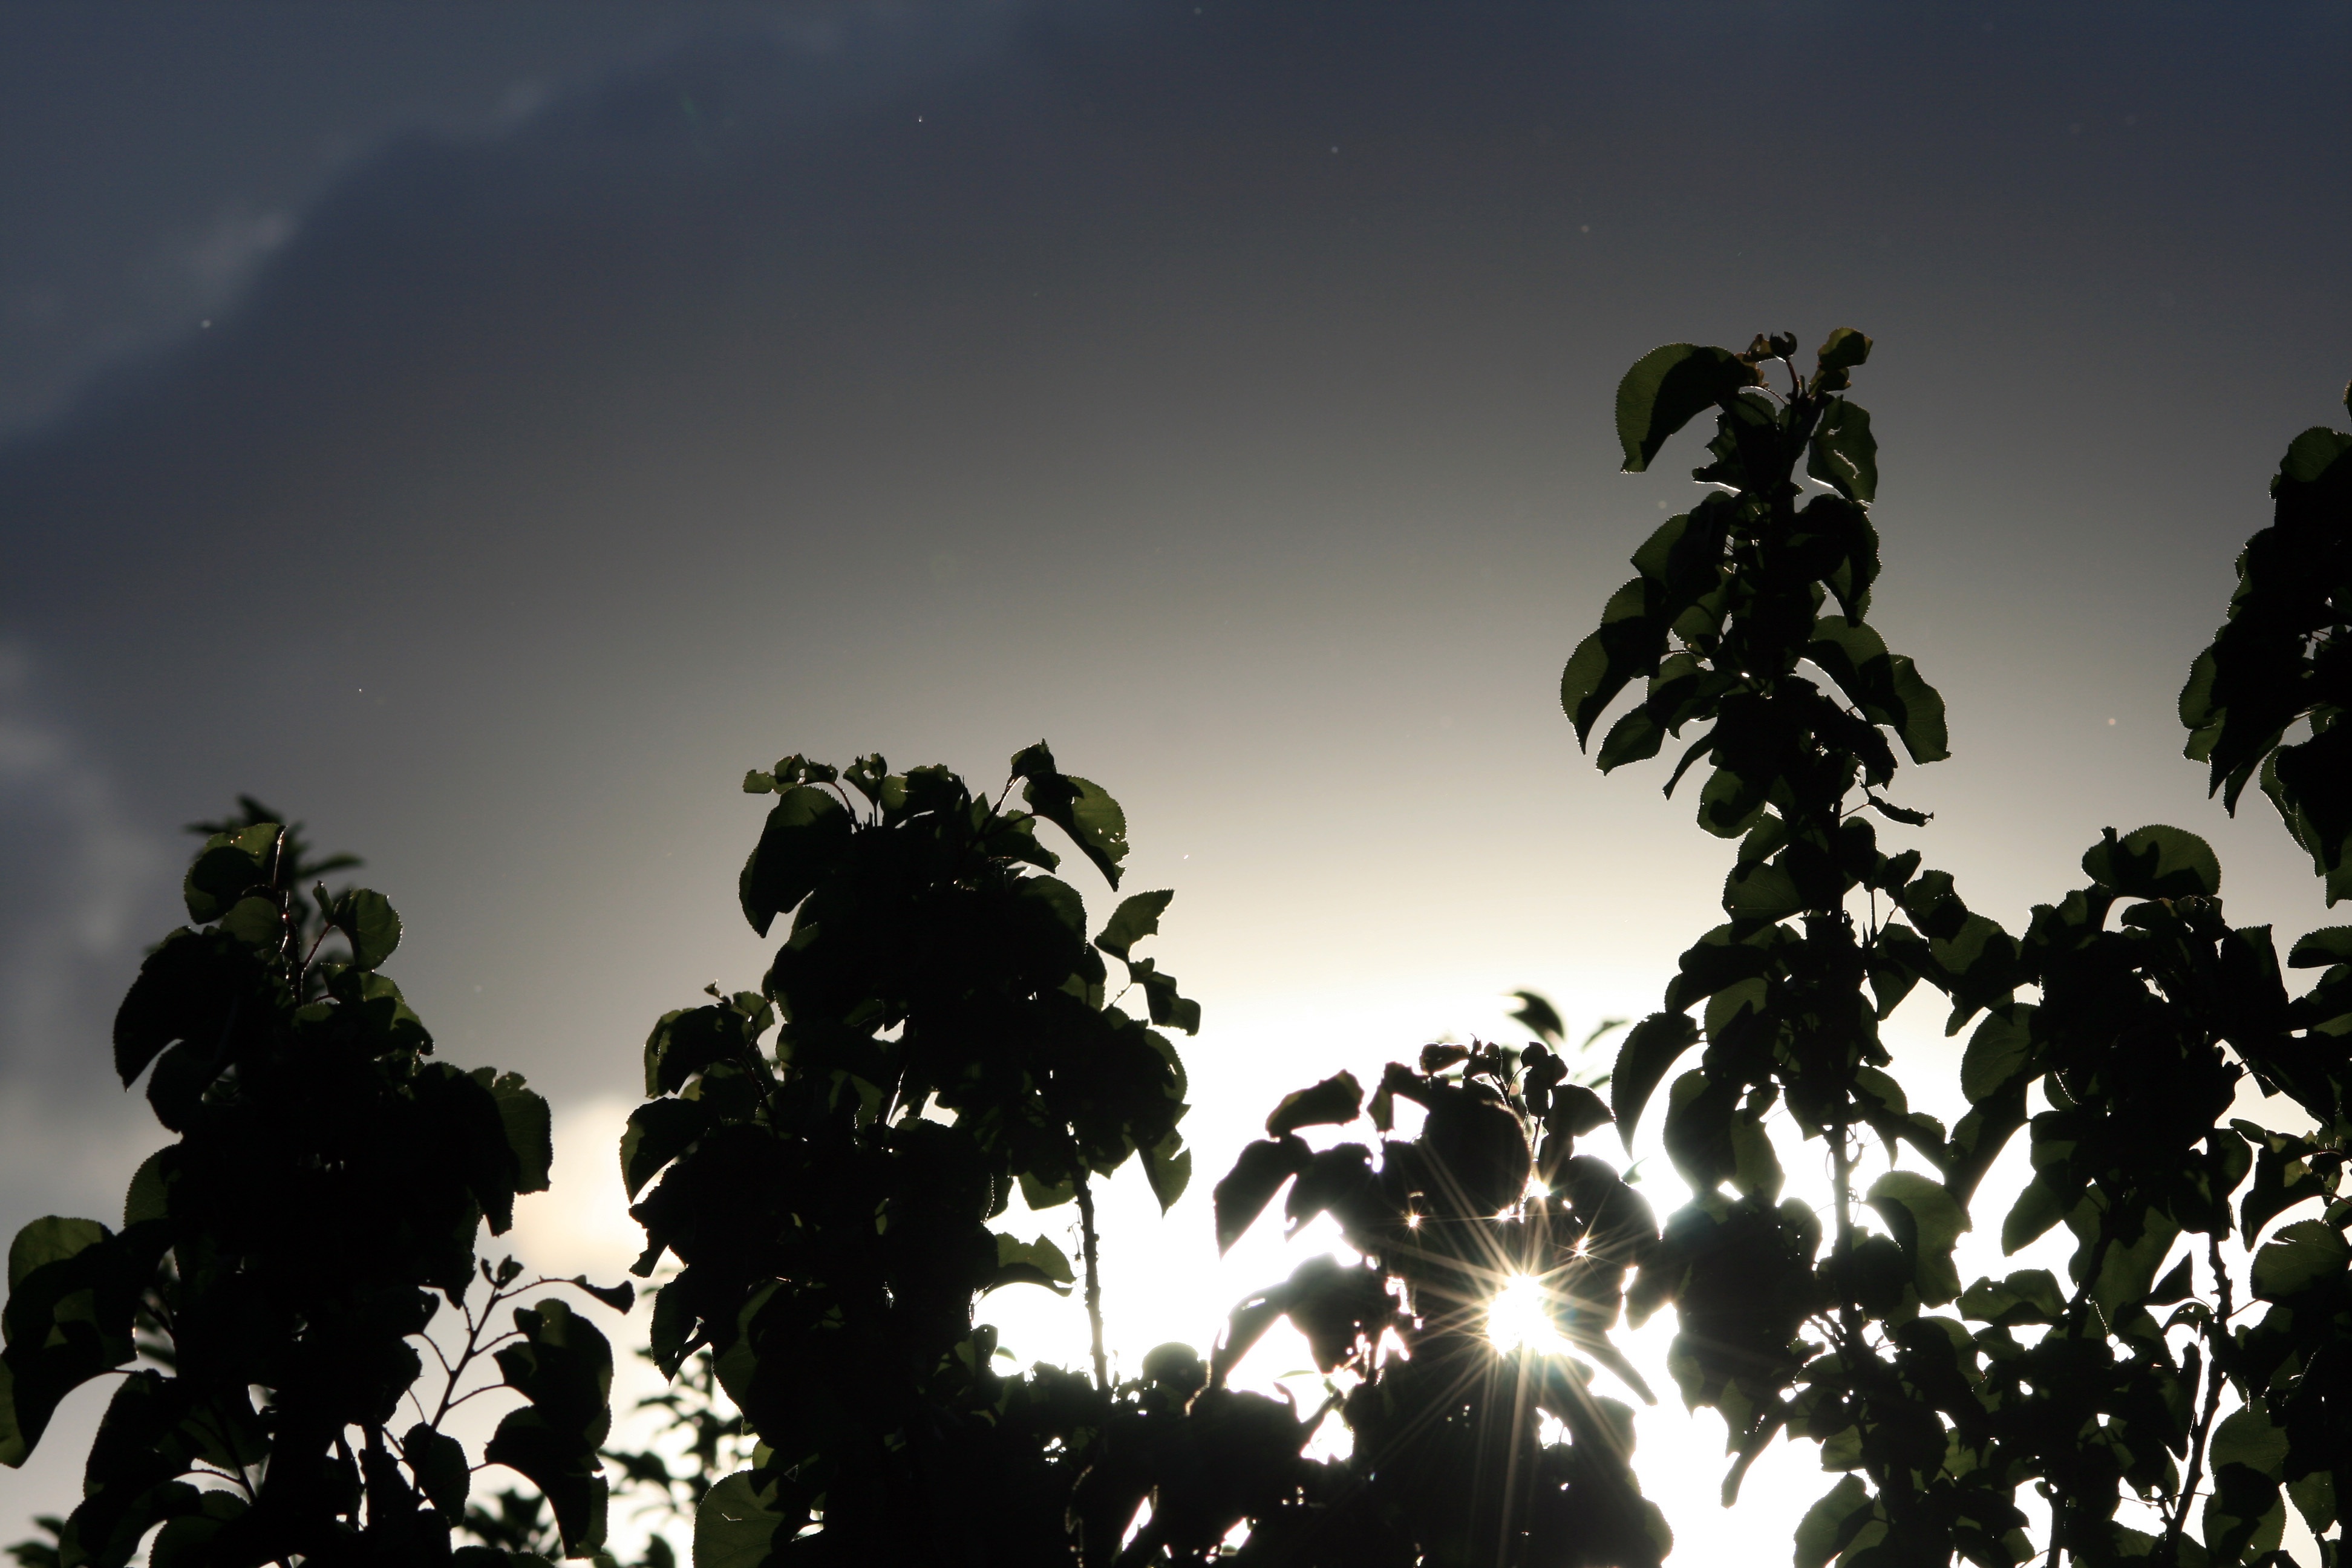
tree, silhouette, light, cloud, sky, sun, night, sunlight, leaf, dark, darkness, trees, diffuse, shimmering, atmosphere of earth, sun through trees